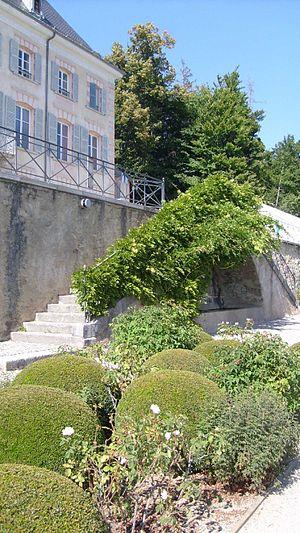
Le château de Charance et la terrasse des buis (Gap, Hautes-Alpes).
Le domaine de Charance est un site alpin de promotion de l’environnement adossé à la montage qui surplombe la ville de Gap.